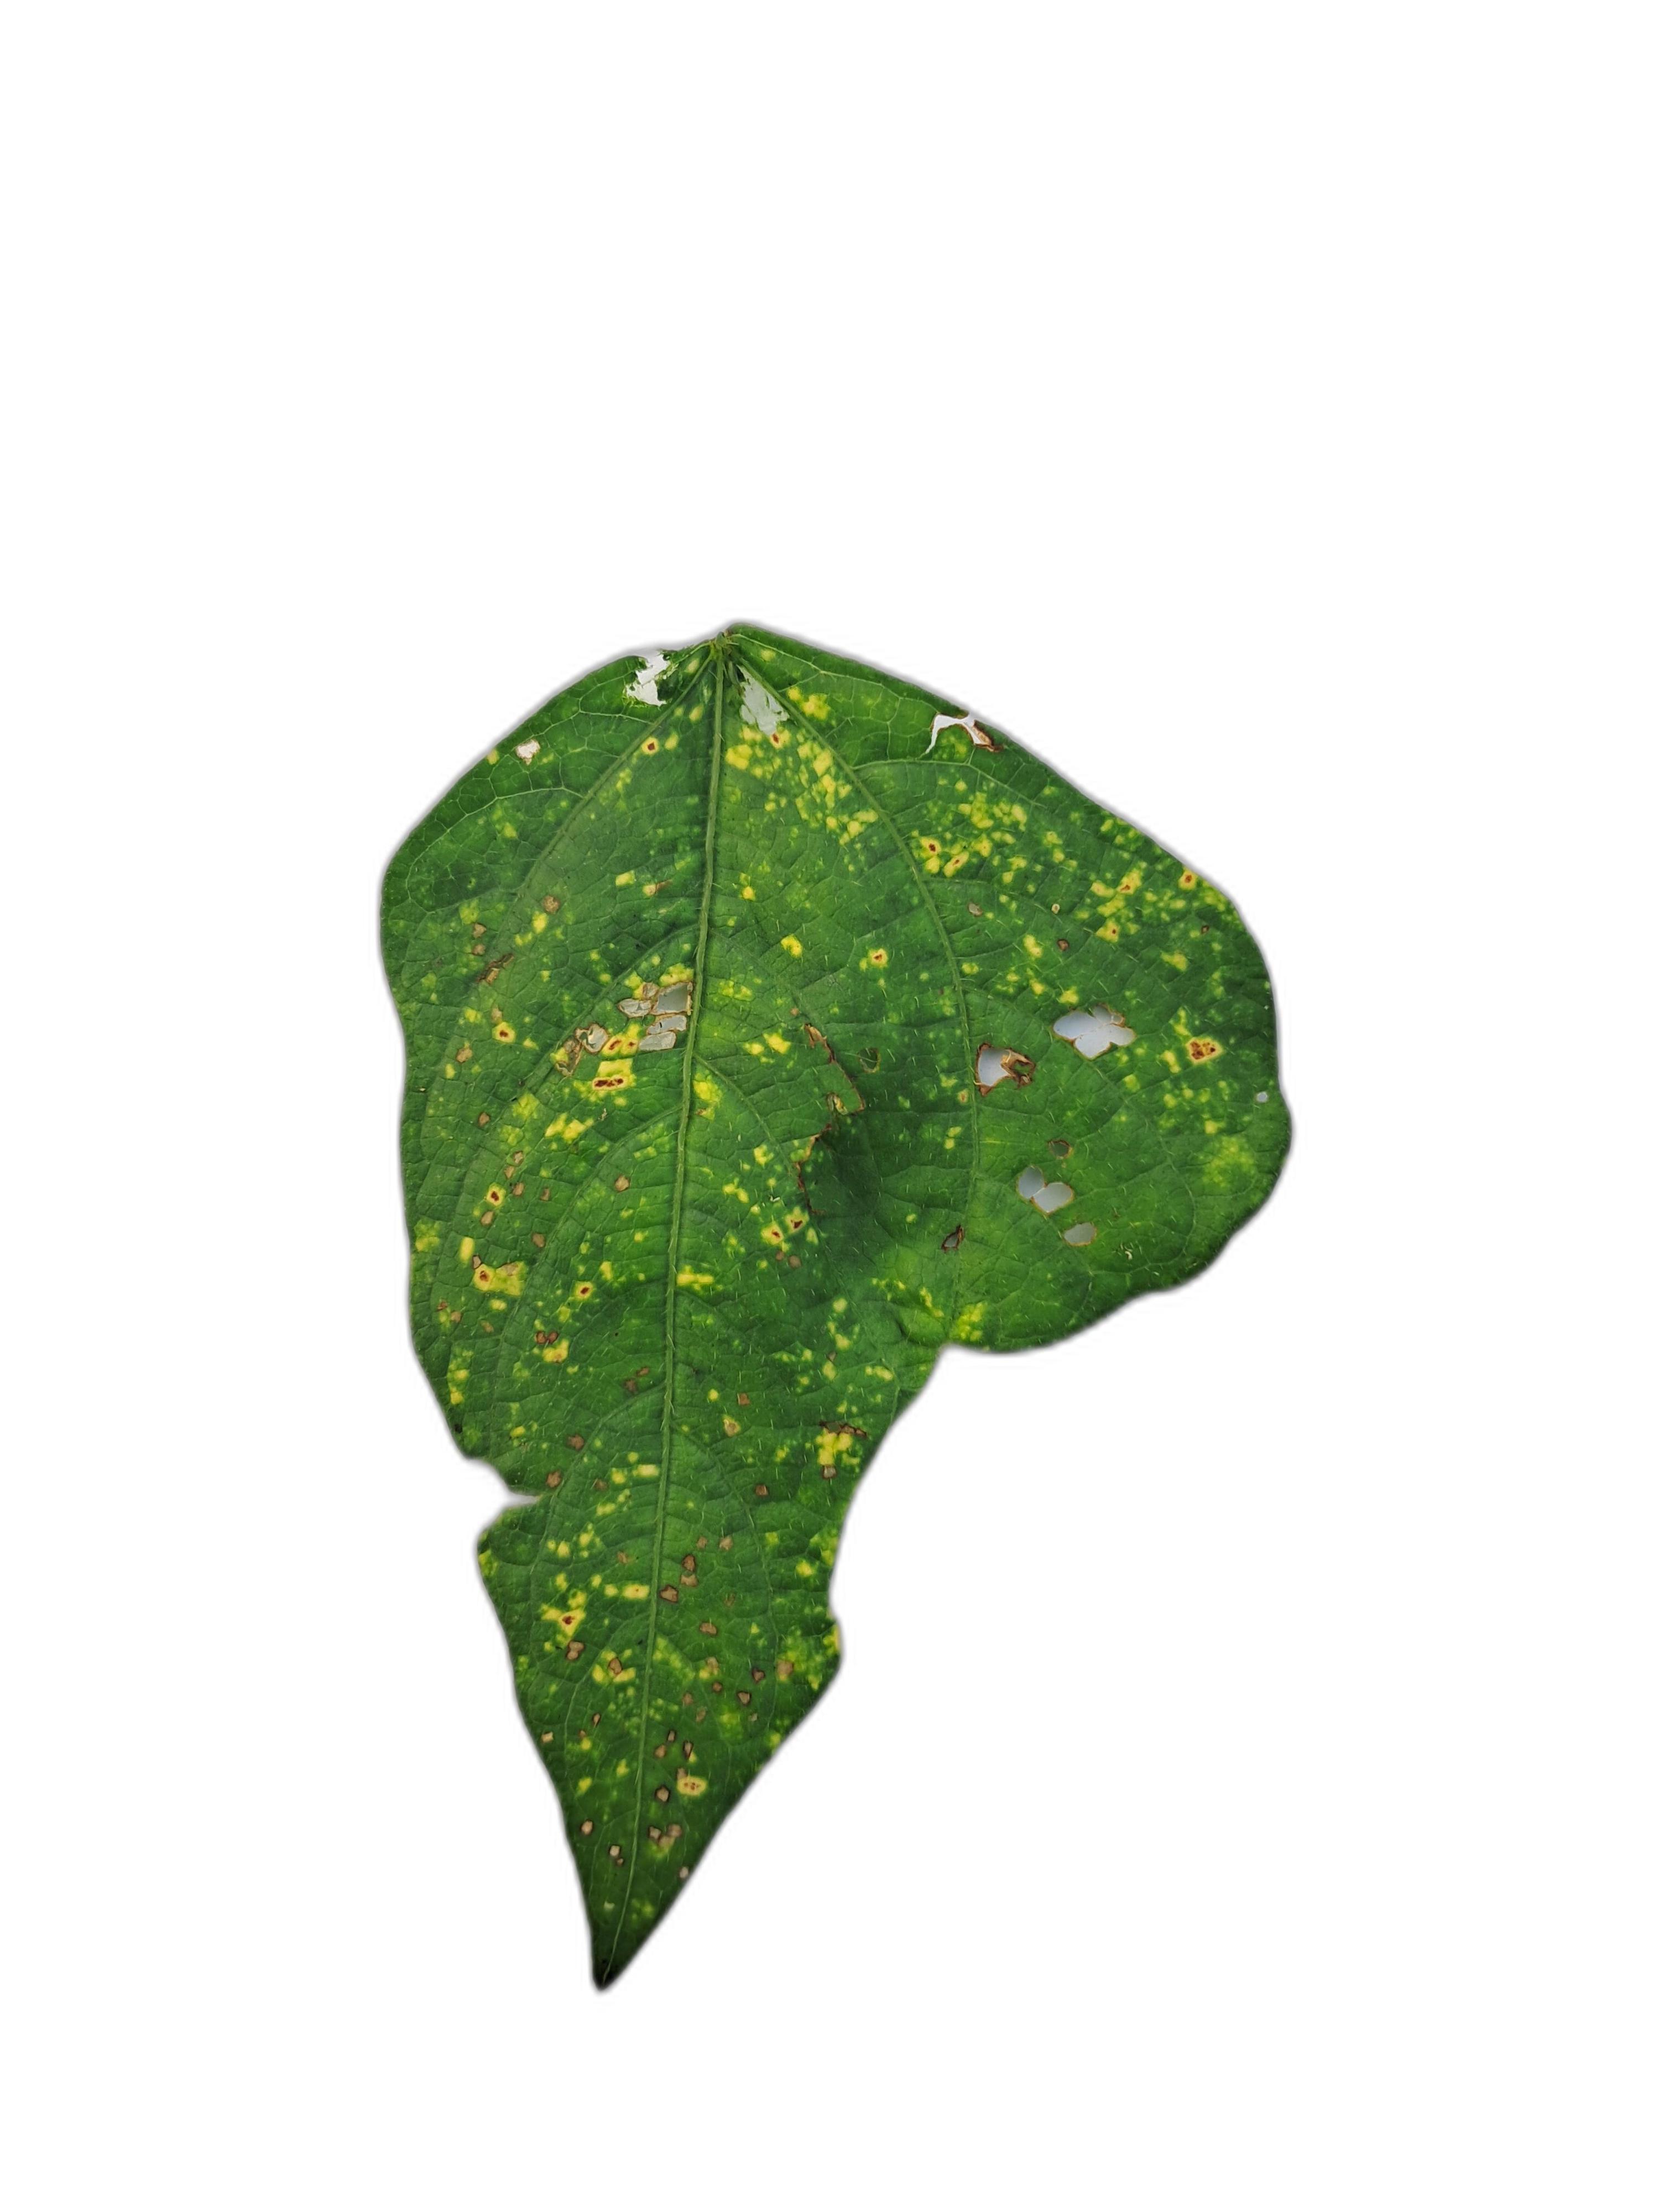
Label: Yellow Mosaic